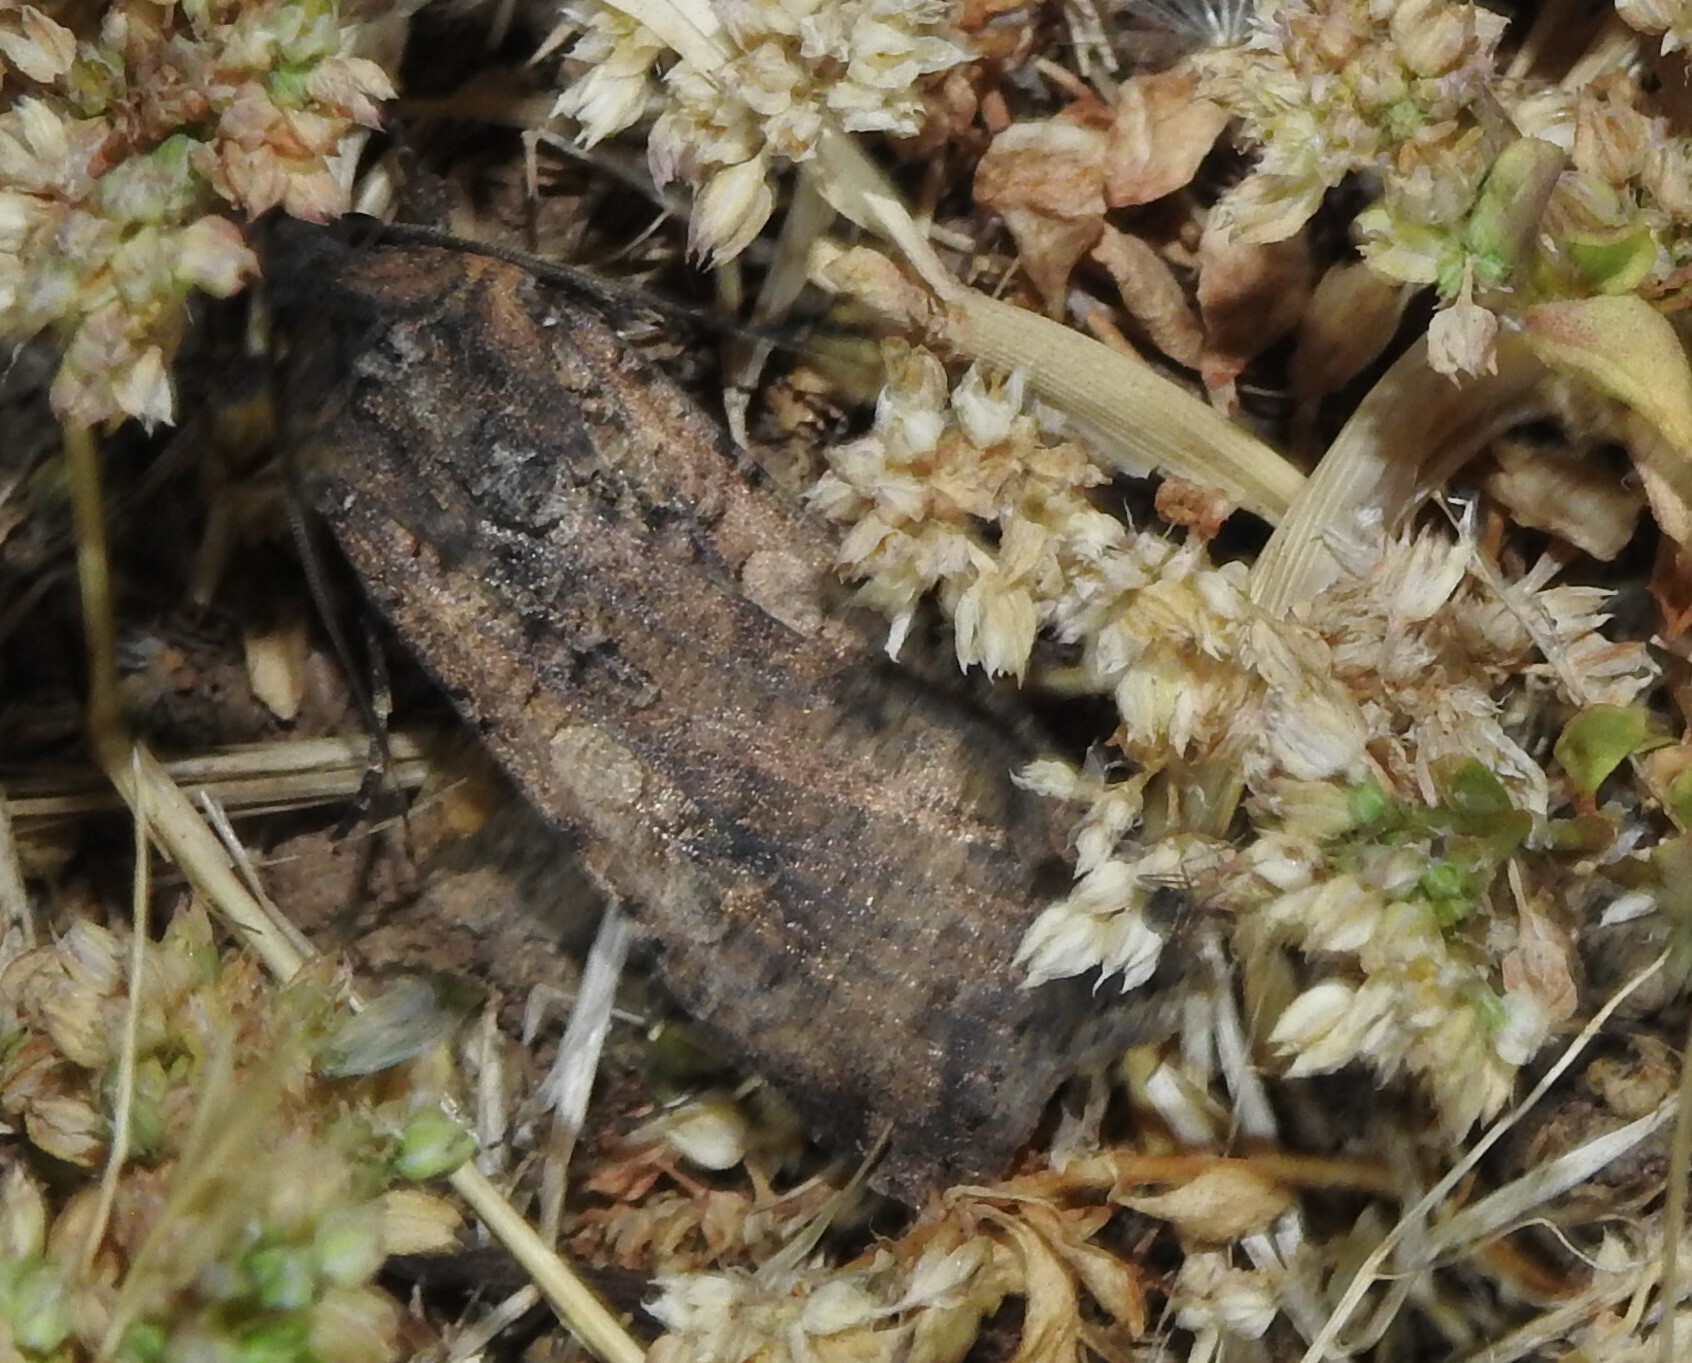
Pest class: cutworms